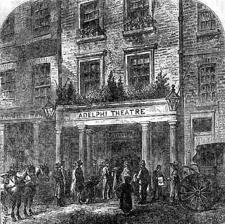
Building: Queen's Theatre, Dublin
Country: Ireland
Year built: 1829
Queen's Theatre, Dublin Adelphi Theatre Adelphi Theatre (1829–1844) Address Pearse Street Dublin 2 Ireland Type patent theatre Construction Opened 1829 Closed 1969 Rebuilt 1909 The Queen's Theatre, Dublin , located in Pearse Street was originally built in 1829 as the Adelphi Theatre . This building was demolished in 1844 and rebuilt. It reopened that same year as the Queens Royal Theatre , the new owner having been granted a Royal Patent to operate as a patent theatre . The theatre quickly became known as simply the Queen's. It was most famous in the 20th century as the home of the Happy Gang, a troupe of comics, singers and musicians including Danny Cummins, Jimmy Harvey, Mick Eustace and Cecil Nash . The regular members of the "gang" took part in sketches as required, but in addition each had to be a solo performer in his own right. Suspected political associations During the War of Independence , popular Queen's Theatre manager John Lawrence Christopher "Jack" Sullivan made headlines across Ireland when he was arrested by the military in the early hours of Thursday, 14 October 1920 on suspicion of Sinn Fein membership in the weeks leading up to Bloody Sunday . Sullivan had been assistant manager for many years but only weeks earlier had replaced Charlie Wright as manager. The British military broke open the back door of his home at 28 Lower Mount St sometime after 1am. Upholstered chairs were ripped open, pictures dismantled, and doors were torn off two cabinets, and papers examined in a 'long thorough search' of Sullivan's home, in the dark, as the gas meter was broken. The military surrounded and raided houses number 28, 29, and 30, which belonged to Sullivan's mother-in-law Margaret O'Mara nee Cronan. Sullivan was taken onto Lower Mount St in his night attire and questioned about Sinn Fein battalion membership, along with a Queen's actor who rented a room upstairs, J Clancy. Sullivan, and a 17-year-old student lodger named Mr Herriott from Nenagh at number 29, was arrested under the defence of the realm regulations by General Boyd and taken to Ship St Barracks at Dublin Castle . It is believed he was released without charge the following day. Neither had any connection with politics, 'and their arrests have occasioned much surprise'. A month later, six doors up, British Army Intelligence Officer Lieutenant Henry Angliss (cover name 'Patrick McMahon',) was shot by the IRA at 22 Lower Mount Street on Bloody Sunday . The military returned to number 30 the following Monday night and arrested Sullivan's brother-in-law William Frances O'Mara, but it's not believed any charges were laid. Sullivan resigned in 1924 to pursue other theatrical enterprises. Union controversy Eleven men were brought before the Dublin District Court and bound to six months of good behaviour, and banned from picketing the Queens Theatre, after they were charged with illegal picketing in late 1924. It was a muscle-flexing exercise by trade unionist James Larkin and his new Worker's Union of Ireland , following the theatre's ownership change the previous week. Larkin had just been released from Sing Sing and had returned to Ireland the previous year, and had fallen out of favour with his former union, the ITGWU . Final days The Abbey Theatre took over the building after the Abbey fire of 1951 and remained until July 1966. The lease was then put up for sale. Trinity College Dublin were the ground landlords, but the Department of Education refused to grant them the funds to purchase the building. The lease was purchased by Herbert McNally, who was involved in the cinema business. He attempted to secure planning permission to build a office block, and when this was refused he sold it to George Colley. The theatre closed in 1969 and was demolished in 1975. The new building, Áras An Phiarsaigh, was built on the site. References